Lenovo smartphones

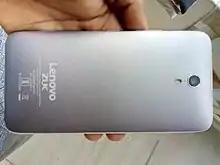
Lenovo Zuk Z1

The Z1 is ZUK's "flagship" smartphone, unveiled in August 2015. It has a 5.5-inch 1080p display, 64 gigabytes of internal storage, a 13-megapixel rear camera, a 4,100 mAh battery, a Qualcomm Snapdragon 801 CPU, 3 gigabytes of RAM, a USB-C port for charging and audio, and a fingerprint reader. The international version of the Z1 runs Cyanogen OS 12.1, a variant of Android OS. But the same is not yet update to Cyanogen os 13, based on android 6 "Marshmallow" and it is doubtful whether it will ever be updated. The Z1 is sold in China with ZUK's own ZUI version of Android.